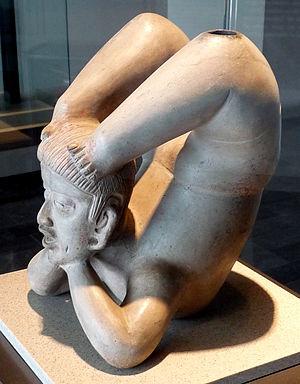
La culture de Tlatilco est une culture qui a été florissante dans la vallée de Mexico entre les années 1250 et 800 av. J.-C, au cours de la période préclassique ancienne en Mésoamérique. Tlatilco, Tlapacoya, et Coapexco étaient les principaux sites de la culture de Tlatilco.
Une acrobatie est un mouvement spectaculaire, difficile à réaliser, comme des saltos.
"Tlatilco était un grand village précolombien de la vallée de Mexico situé dans la municipalité de Naucalpan dans l'État de Mexico au nord-ouest de la ville de Mexico. Il s’agit d’un site archéologique important s’étendant sur environ 65 hectares. Ce fut l'un des premiers sièges de chefferie à apparaître dans la vallée et à se développer sur la rive ouest du lac Texcoco au Préclassique pendant les Phases Ayotla et Manantial, grosso modo entre -1300 et -800. Il a donné son nom à la ""culture de Tlatilco"", à laquelle se rattachent les sites de Tlapacoya, sur la rive orientale du lac Chalco, et Coapexco.